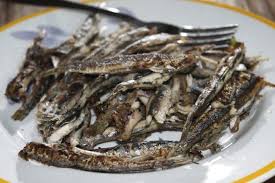
Yemek: hamsi